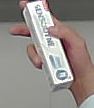
Product: sensodyne_toothpaste